Canon EOS R

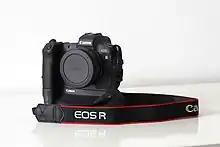
Canon EOS R with Battery Grip BG-E22 and Mount Adapter EF-EOS R

The launch of the Canon EOS R introduced the Mount Adapters which allow EF and EF-S lenses to be used on an RF lens mount. The EOS R is also compatible with flash heads, the GP-E2 GPS Receiver, and the Directional Stereo Microphone DM-E1.